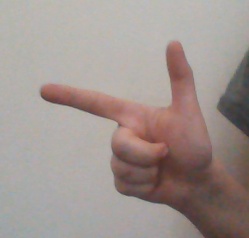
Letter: yaa